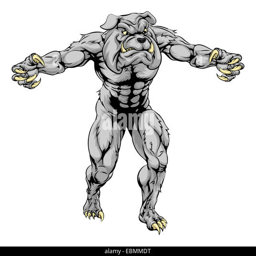
an illustration of a scary sports mascot with claws out